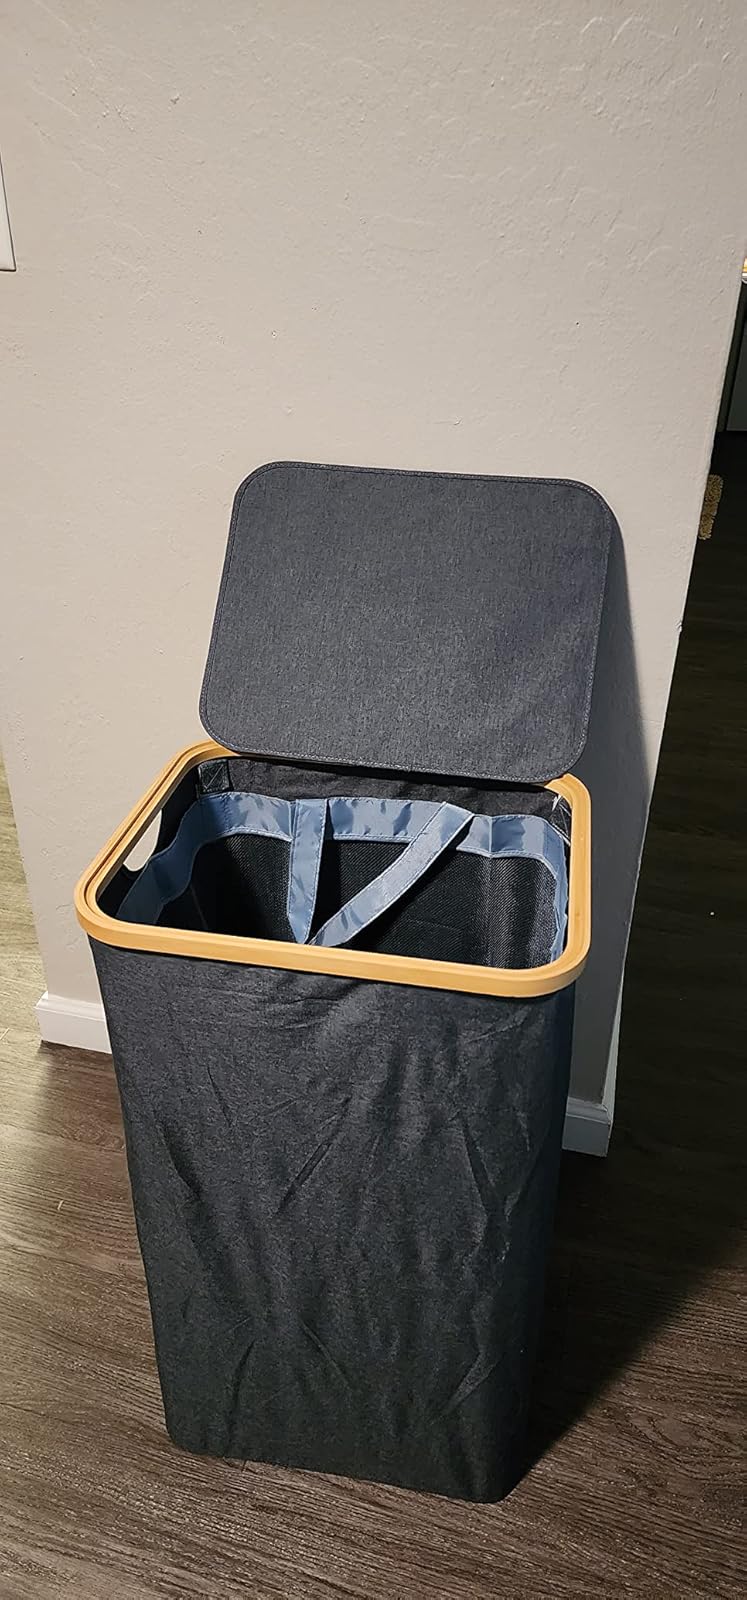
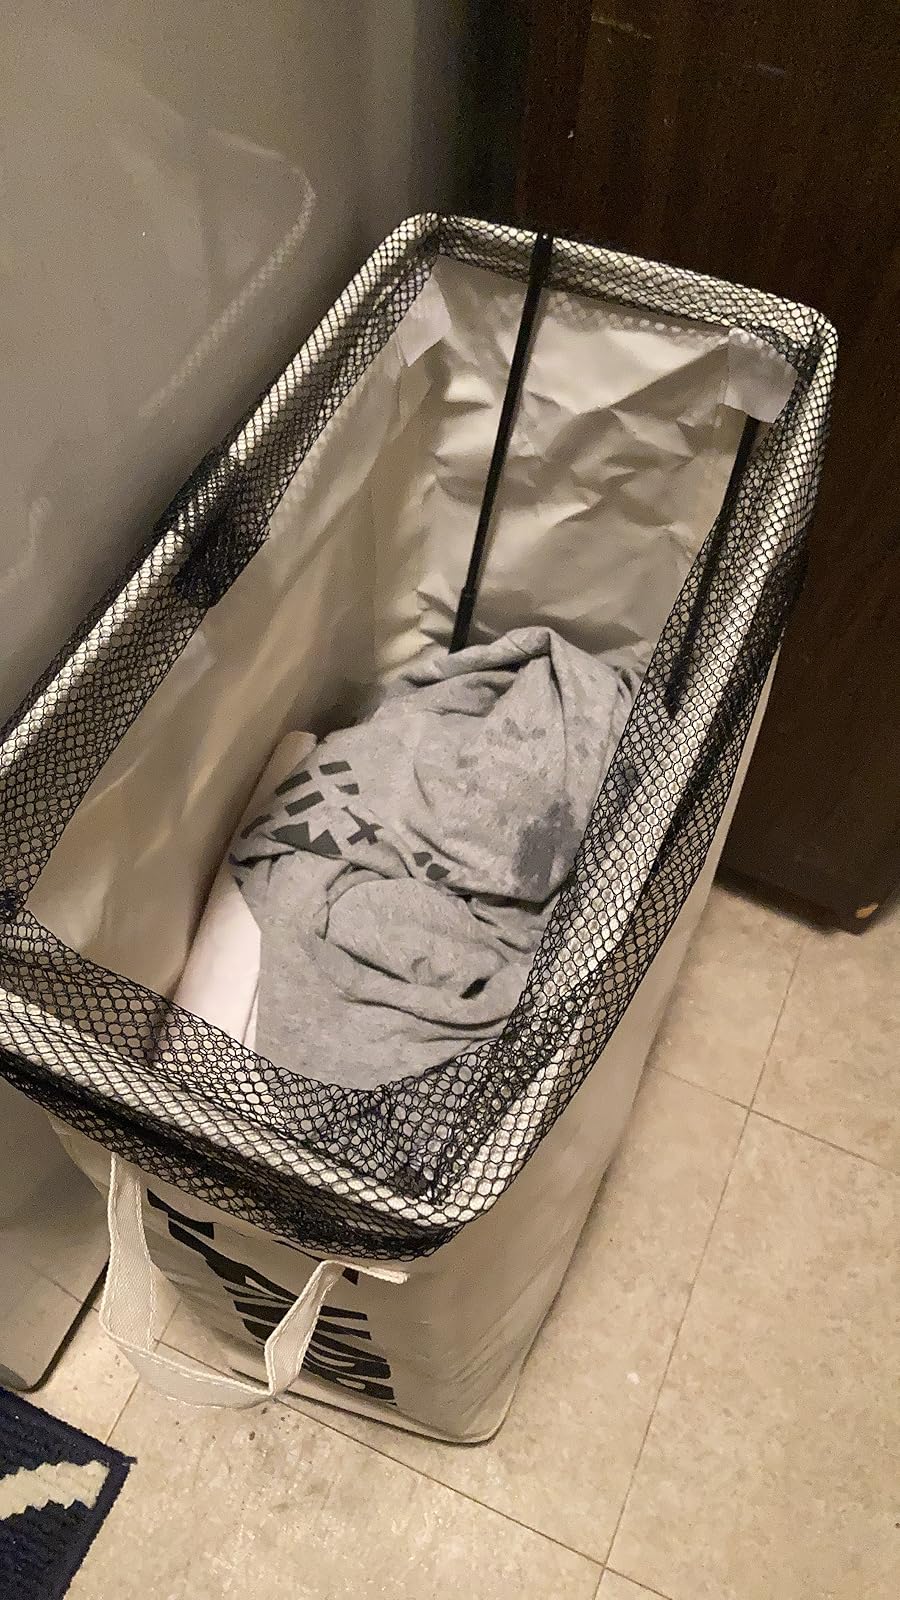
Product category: items_hamper
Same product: no